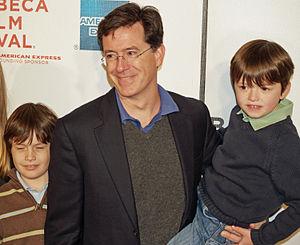
Stephen Colbert /ˈstiːvən ˈkoʊlbəɹt/ est un animateur de télévision, humoriste et satiriste politique américain, né le 13 mai 1964 à Washington, D.C.. Pendant neuf ans, il anime The Colbert Report, une parodie de journal télévisé ciblant de manière détournée la droite américaine, et présente depuis 2015 The Late Show, remplaçant David Letterman sur le réseau CBS.